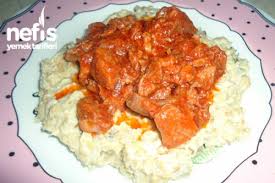
Yemek: hunkar_begendi